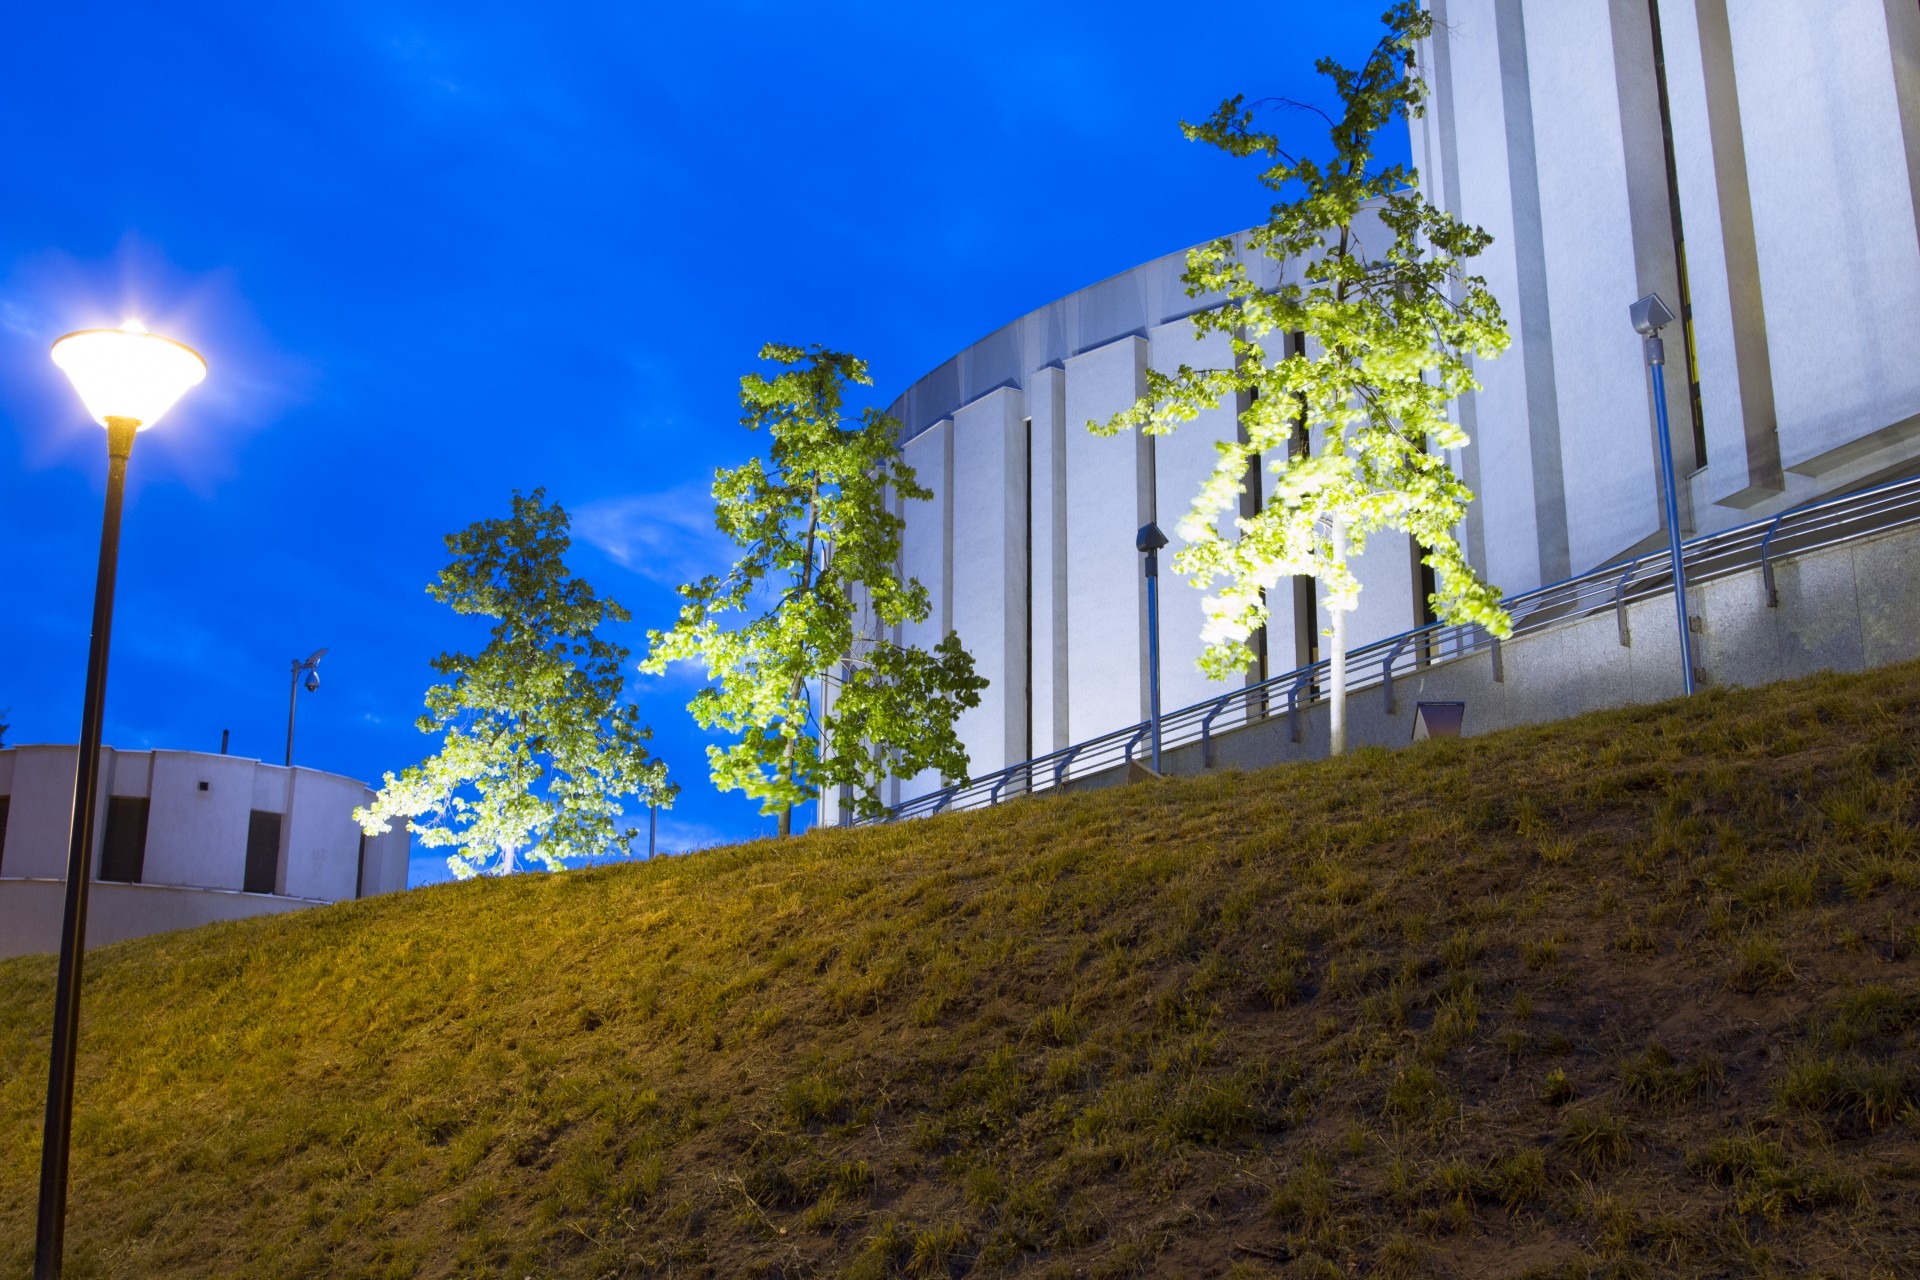
tree, grass, light, architecture, structure, plant, sky, night, house, sunlight, flower, building, city, opera, landmark, blue, historic, tourism, design, architecture design, urban area, bydgoszcz